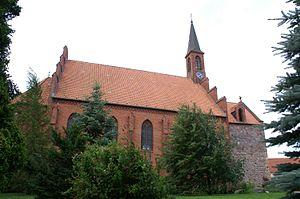
Jarmen est une ville située dans l'arrondissement de Poméranie-Occidentale-Greifswald du Land de Mecklembourg-Poméranie-Occidentale.